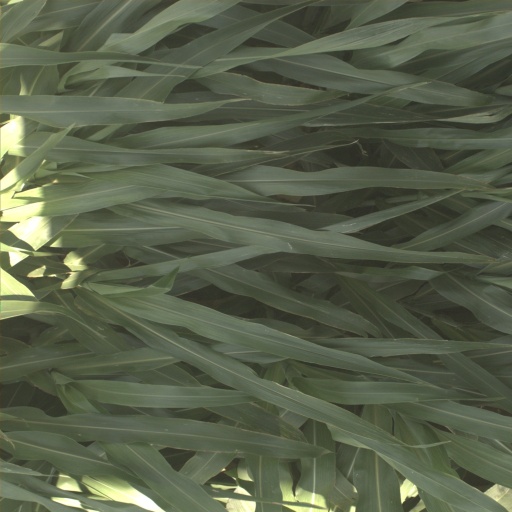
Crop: sorghum